Human Traces

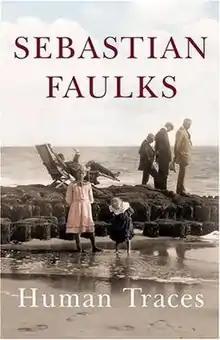
First edition ( Hutchinson)

Human Traces is a 2005 novel by British writer Sebastian Faulks, best known for his novels "Birdsong" and "Charlotte Gray". "Human Traces" took Faulks five years to write. It tells of two friends who set up a pioneering asylum in 19th-century Austria, in tandem with the evolution of psychiatry and the start of the First World War.